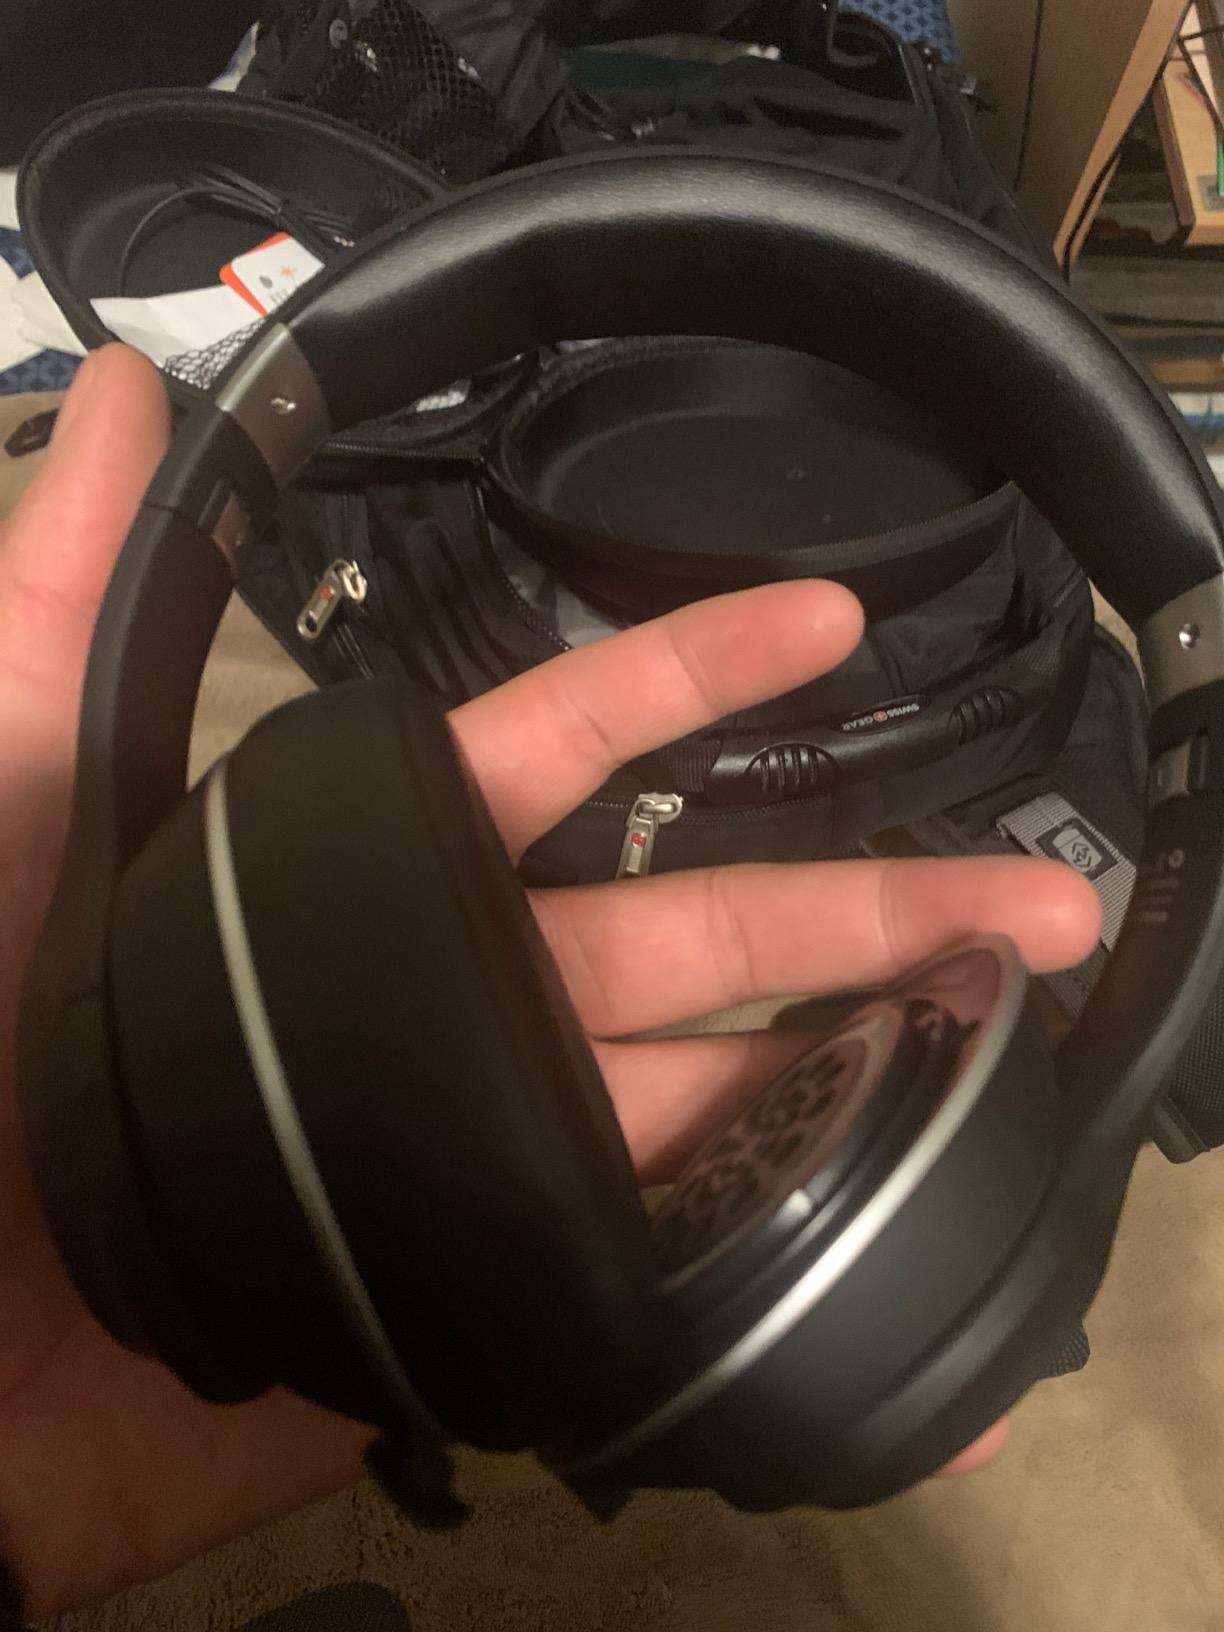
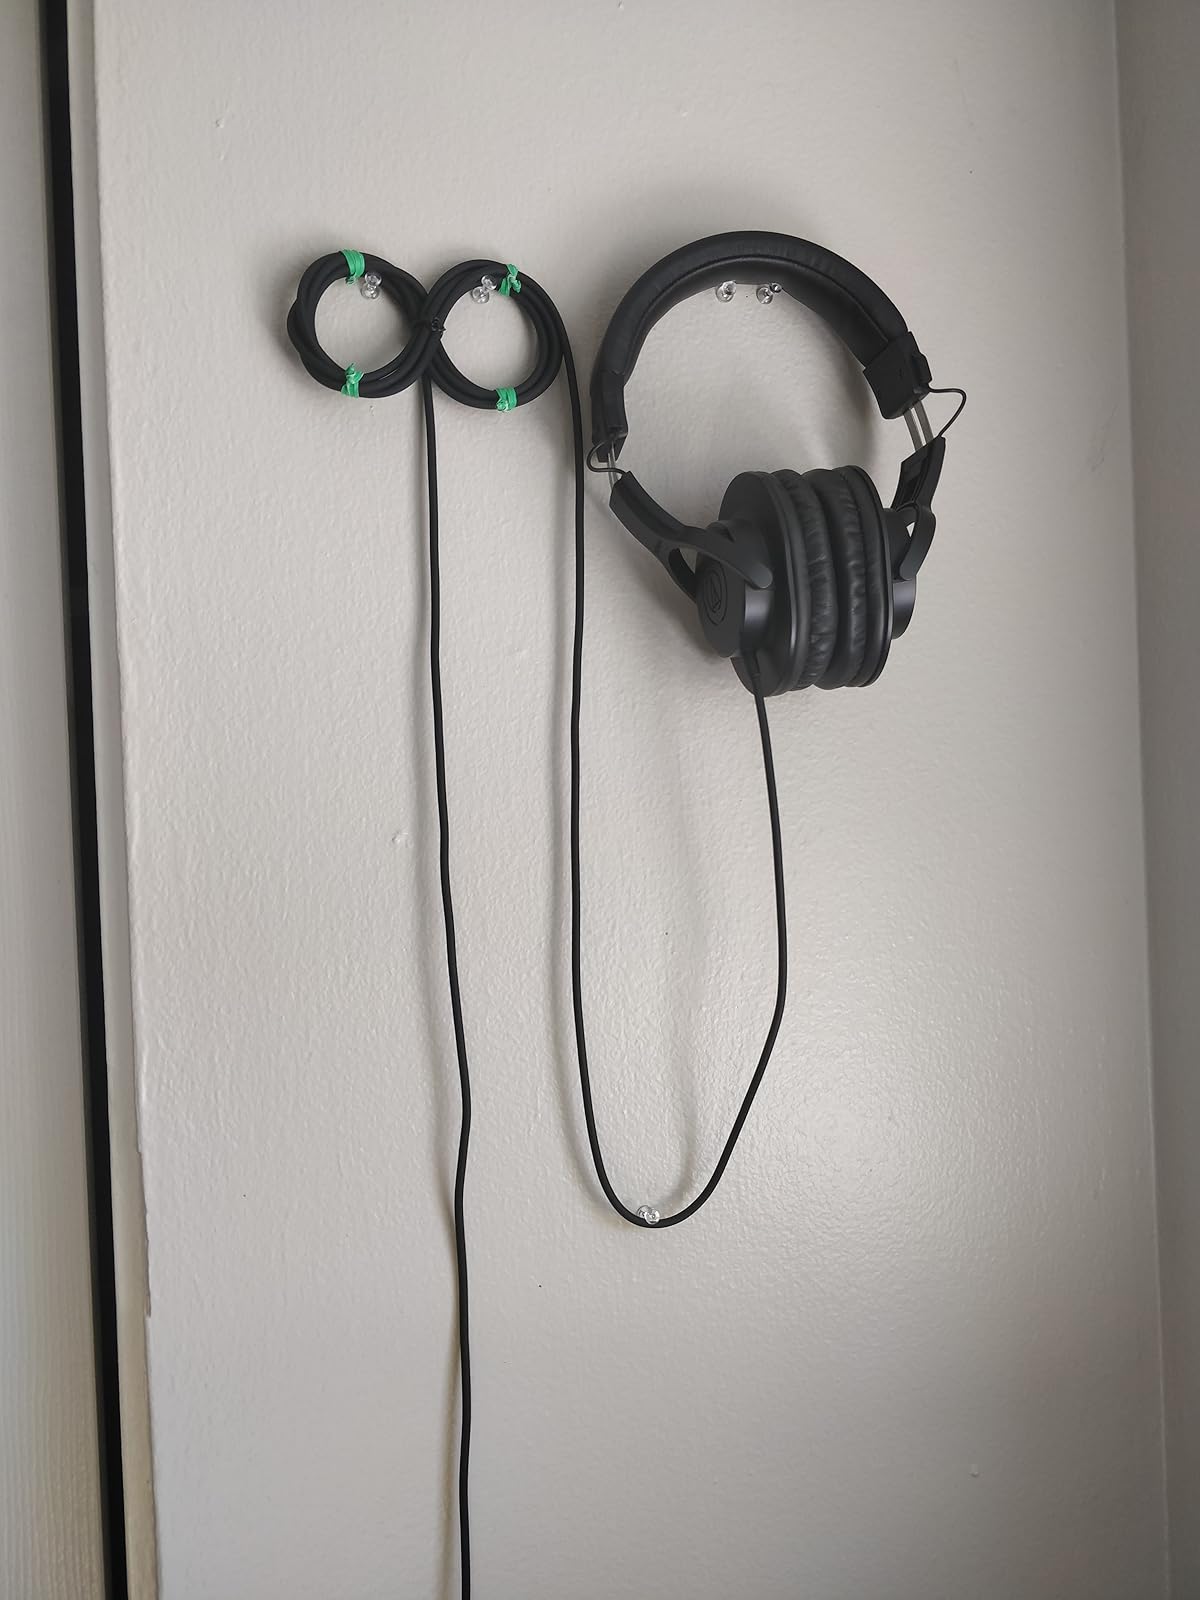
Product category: headphones
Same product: no